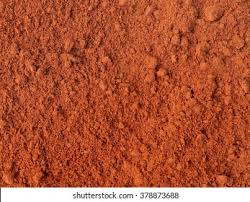
Soil type: Red soil